Sacha Theocharis

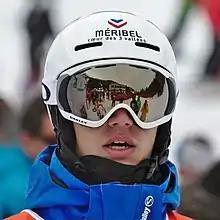
Theocharis in 2015

Sacha Theocharis (born 19 November 1990) is a French freestyle skier. He competed in the 2018 Winter Olympics.